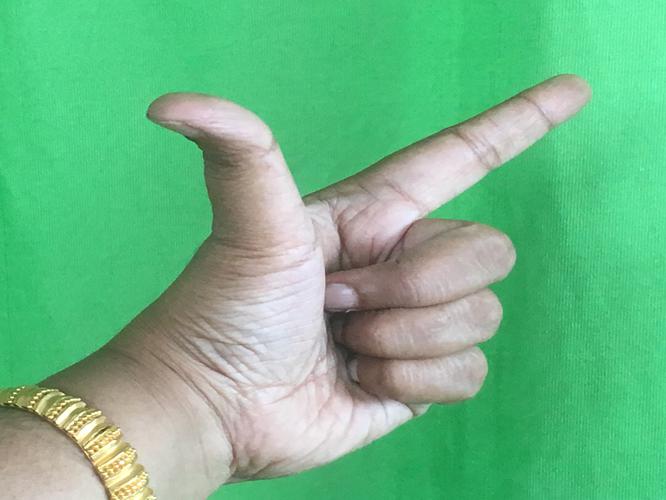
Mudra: Chandrakala
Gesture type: single_hand